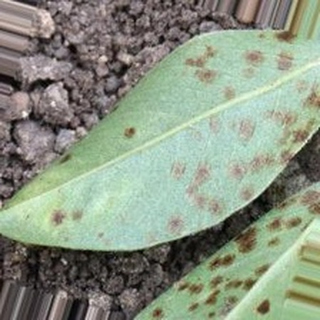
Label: groundnut_rust